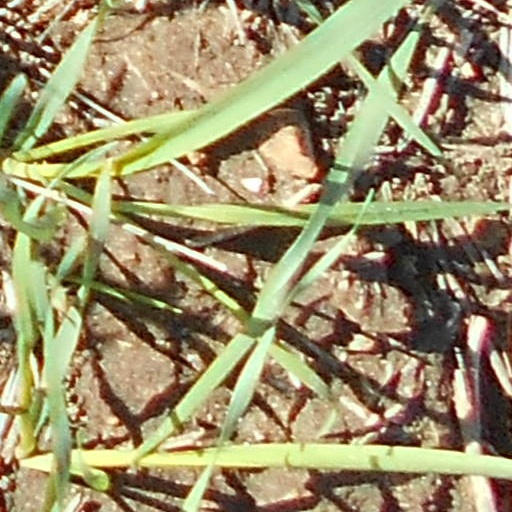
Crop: wheat